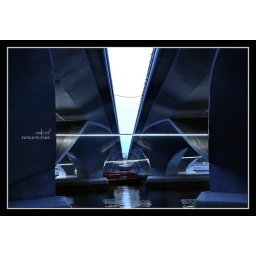
boat under the bridge